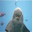
Label: ray